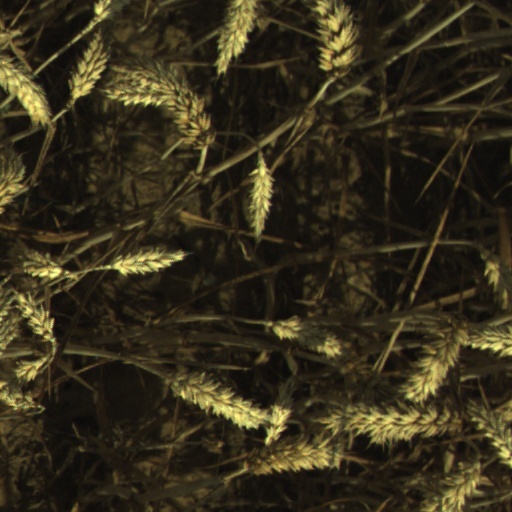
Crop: wheat